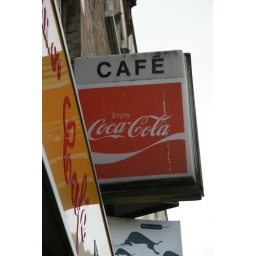
old style coca cola sign in stepney green london